James Chisholm (priest)

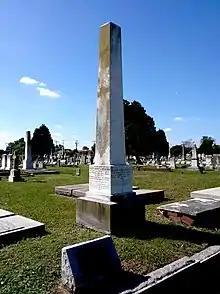
Rev. Chisholm memorial in Cedar Grove Cemetery, Portsmouth, Virginia

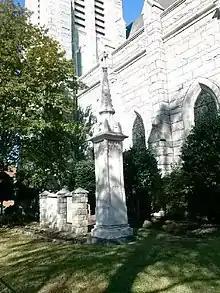
Rev. Devlin memorial at historic St. Paul's Catholic Church

James Chisholm (September 30, 1815 – September 15, 1855) was an Episcopal priest in Portsmouth, Virginia who died of yellow fever after working to assist others (of every denomination) stricken by an epidemic.